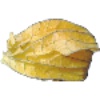
Label: physalis_with_husk